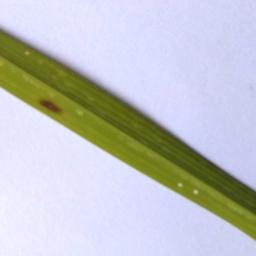
Label: Rice___Brown_Spot